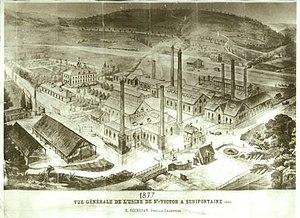
Vue gènèrale de l'usine de Saint-Victor à Sérifontaine
La Compagnie française des métaux est une société industrielle française de métallurgie qui a produit du cuivre puis de l'aluminium avant de se fondre en 1961 dans Tréfimétaux puis en 1967 dans Péchiney.